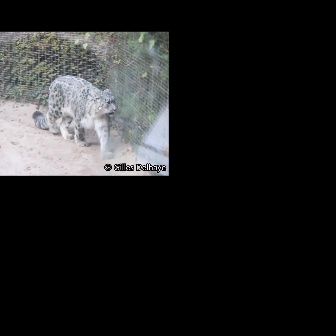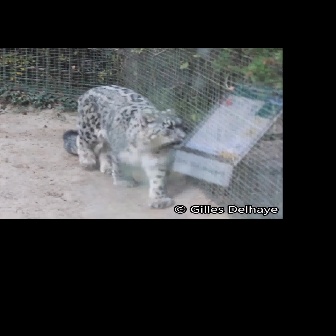
  Please identify the target specified by the bounding box [32,74,117,159] in the first image and locate it in the second image. Return the coordinates in [x_min,y_min,x_max,y_max] format.
Answer: [62,83,188,208]